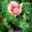
Label: poppy